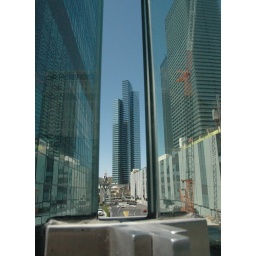
Tall building in Las Vegas through gap in the Glass bridge